Rafa Jordà

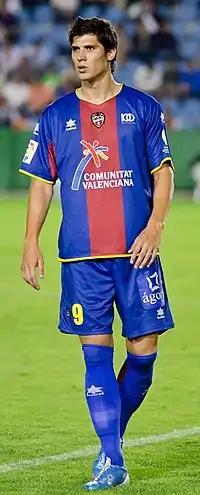
Jordá in action for Levante in 2011

Rafael "Rafa" Jordà Ruiz de Assin (born 1 January 1984) is a Spanish former professional footballer who played as a centre-forward.